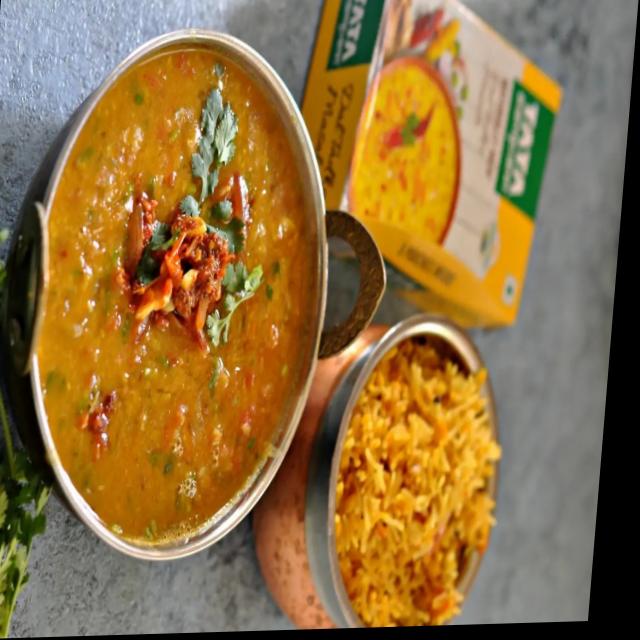
Dish: dal_makhani